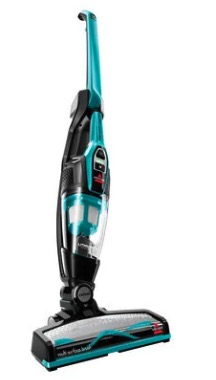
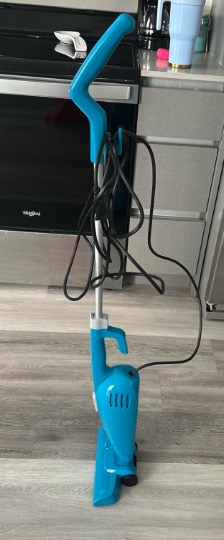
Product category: items_vacuum
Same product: no